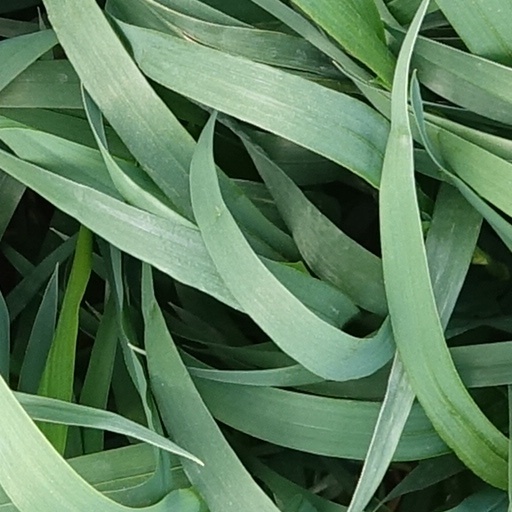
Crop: wheat